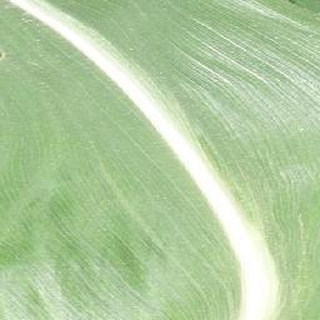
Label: healthy_corn